Anari (1993 film)

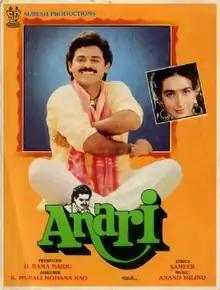
Movie Poster

Anari (ISO: "Anāṛī"), is a 1993 Indian Hindi-language romantic drama film, produced by D. Rama Naidu under the Suresh Productions banner and directed by K. Murali Mohana Rao. The film stars Venkatesh (in his Hindi film debut) alongside Karisma Kapoor. The film emerged as a huge commercial success, and one of the highest grossing films of the year. It is a remake of the 1991 Tamil film "Chinna Thambi", with Venkatesh reprising his role from "Chanti" (1992).